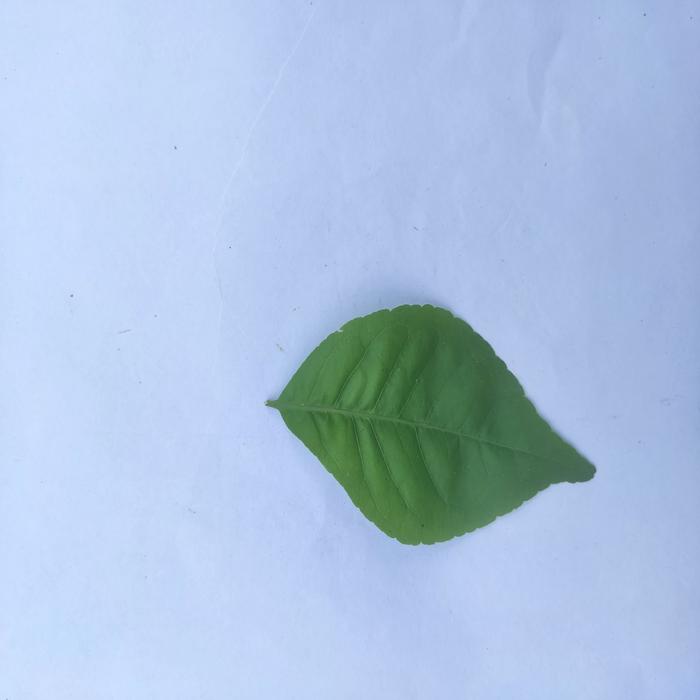
Crop: Aegle Marmelos
Leaf condition: Healthy_Leaf